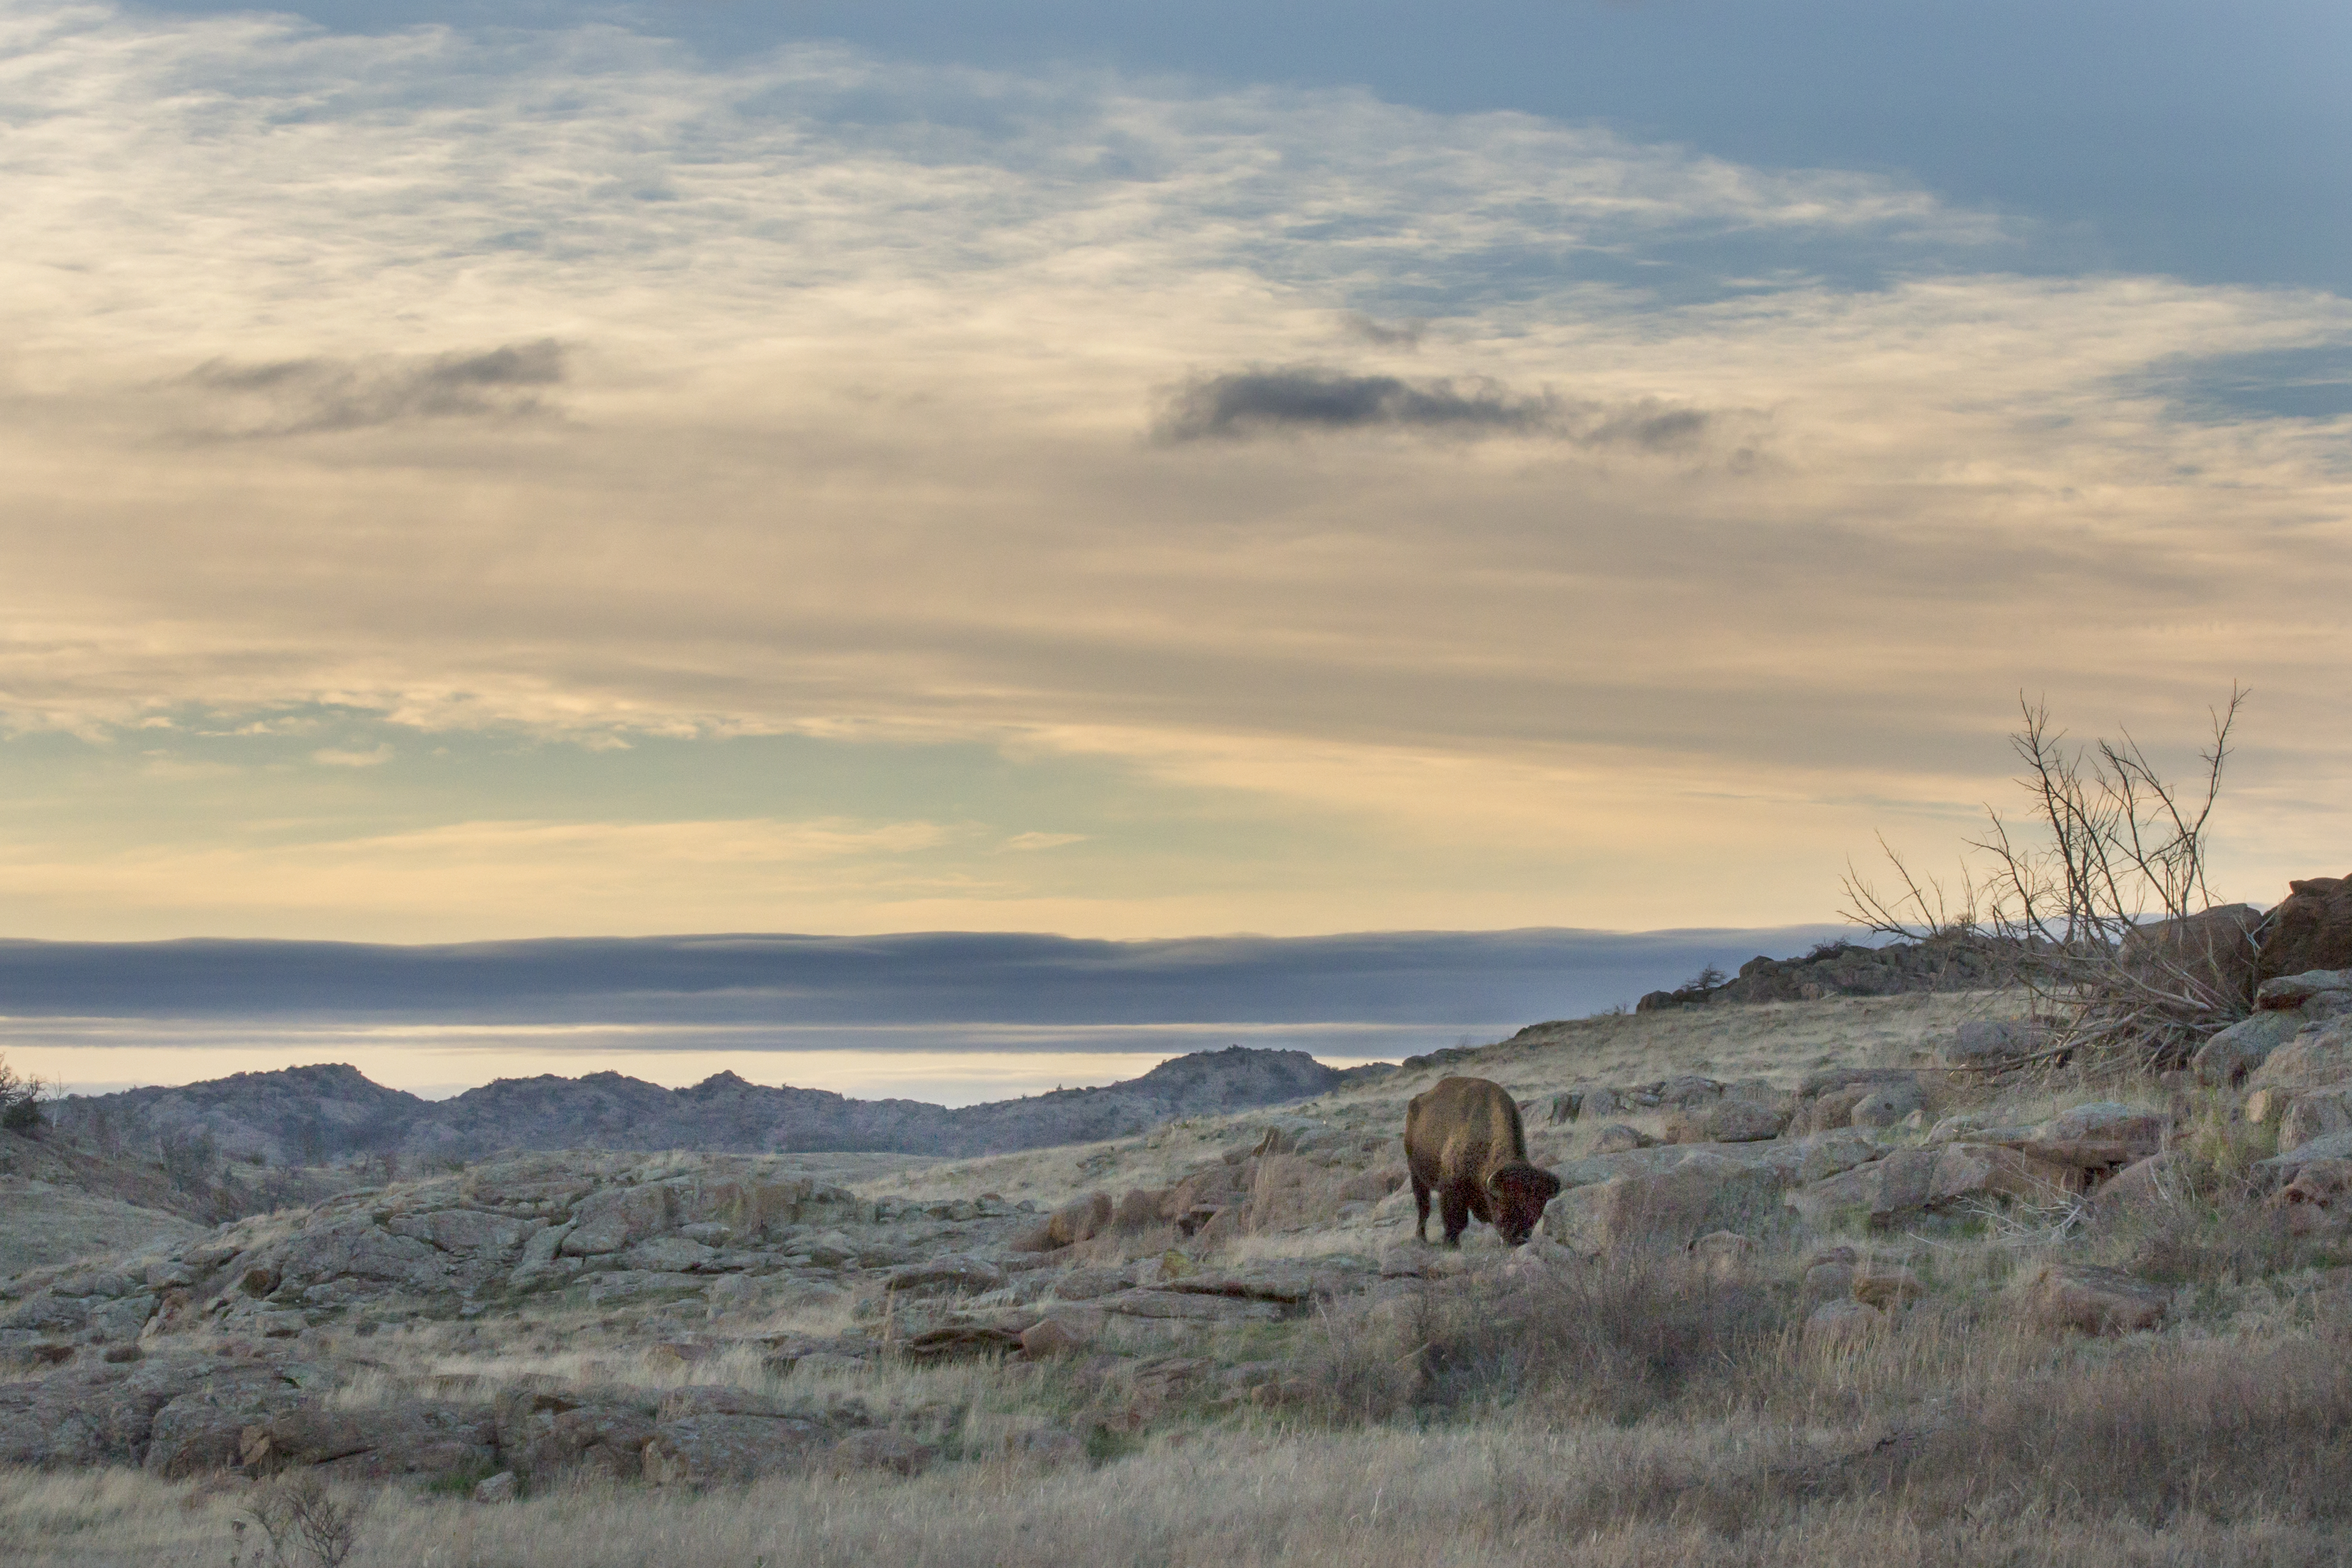
landscape, horizon, wilderness, mountain, cloud, sunrise, sunset, prairie, morning, hill, desert, savanna, plain, grassland, badlands, plateau, bison, oklahoma, habitat, buffalo, larrysmith, wichitamountains, steppe, rural area, natural environment, aeolian landform